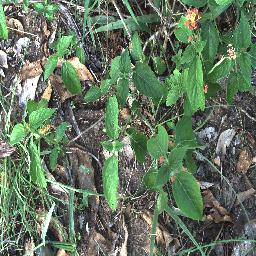
Label: lantana